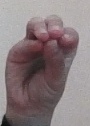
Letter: ha